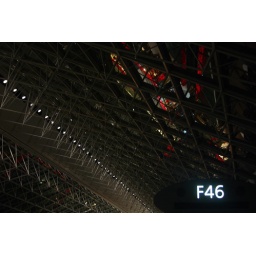
Terminal 2F at CDG is streaked red by a lit tree reflected in the overhead glass